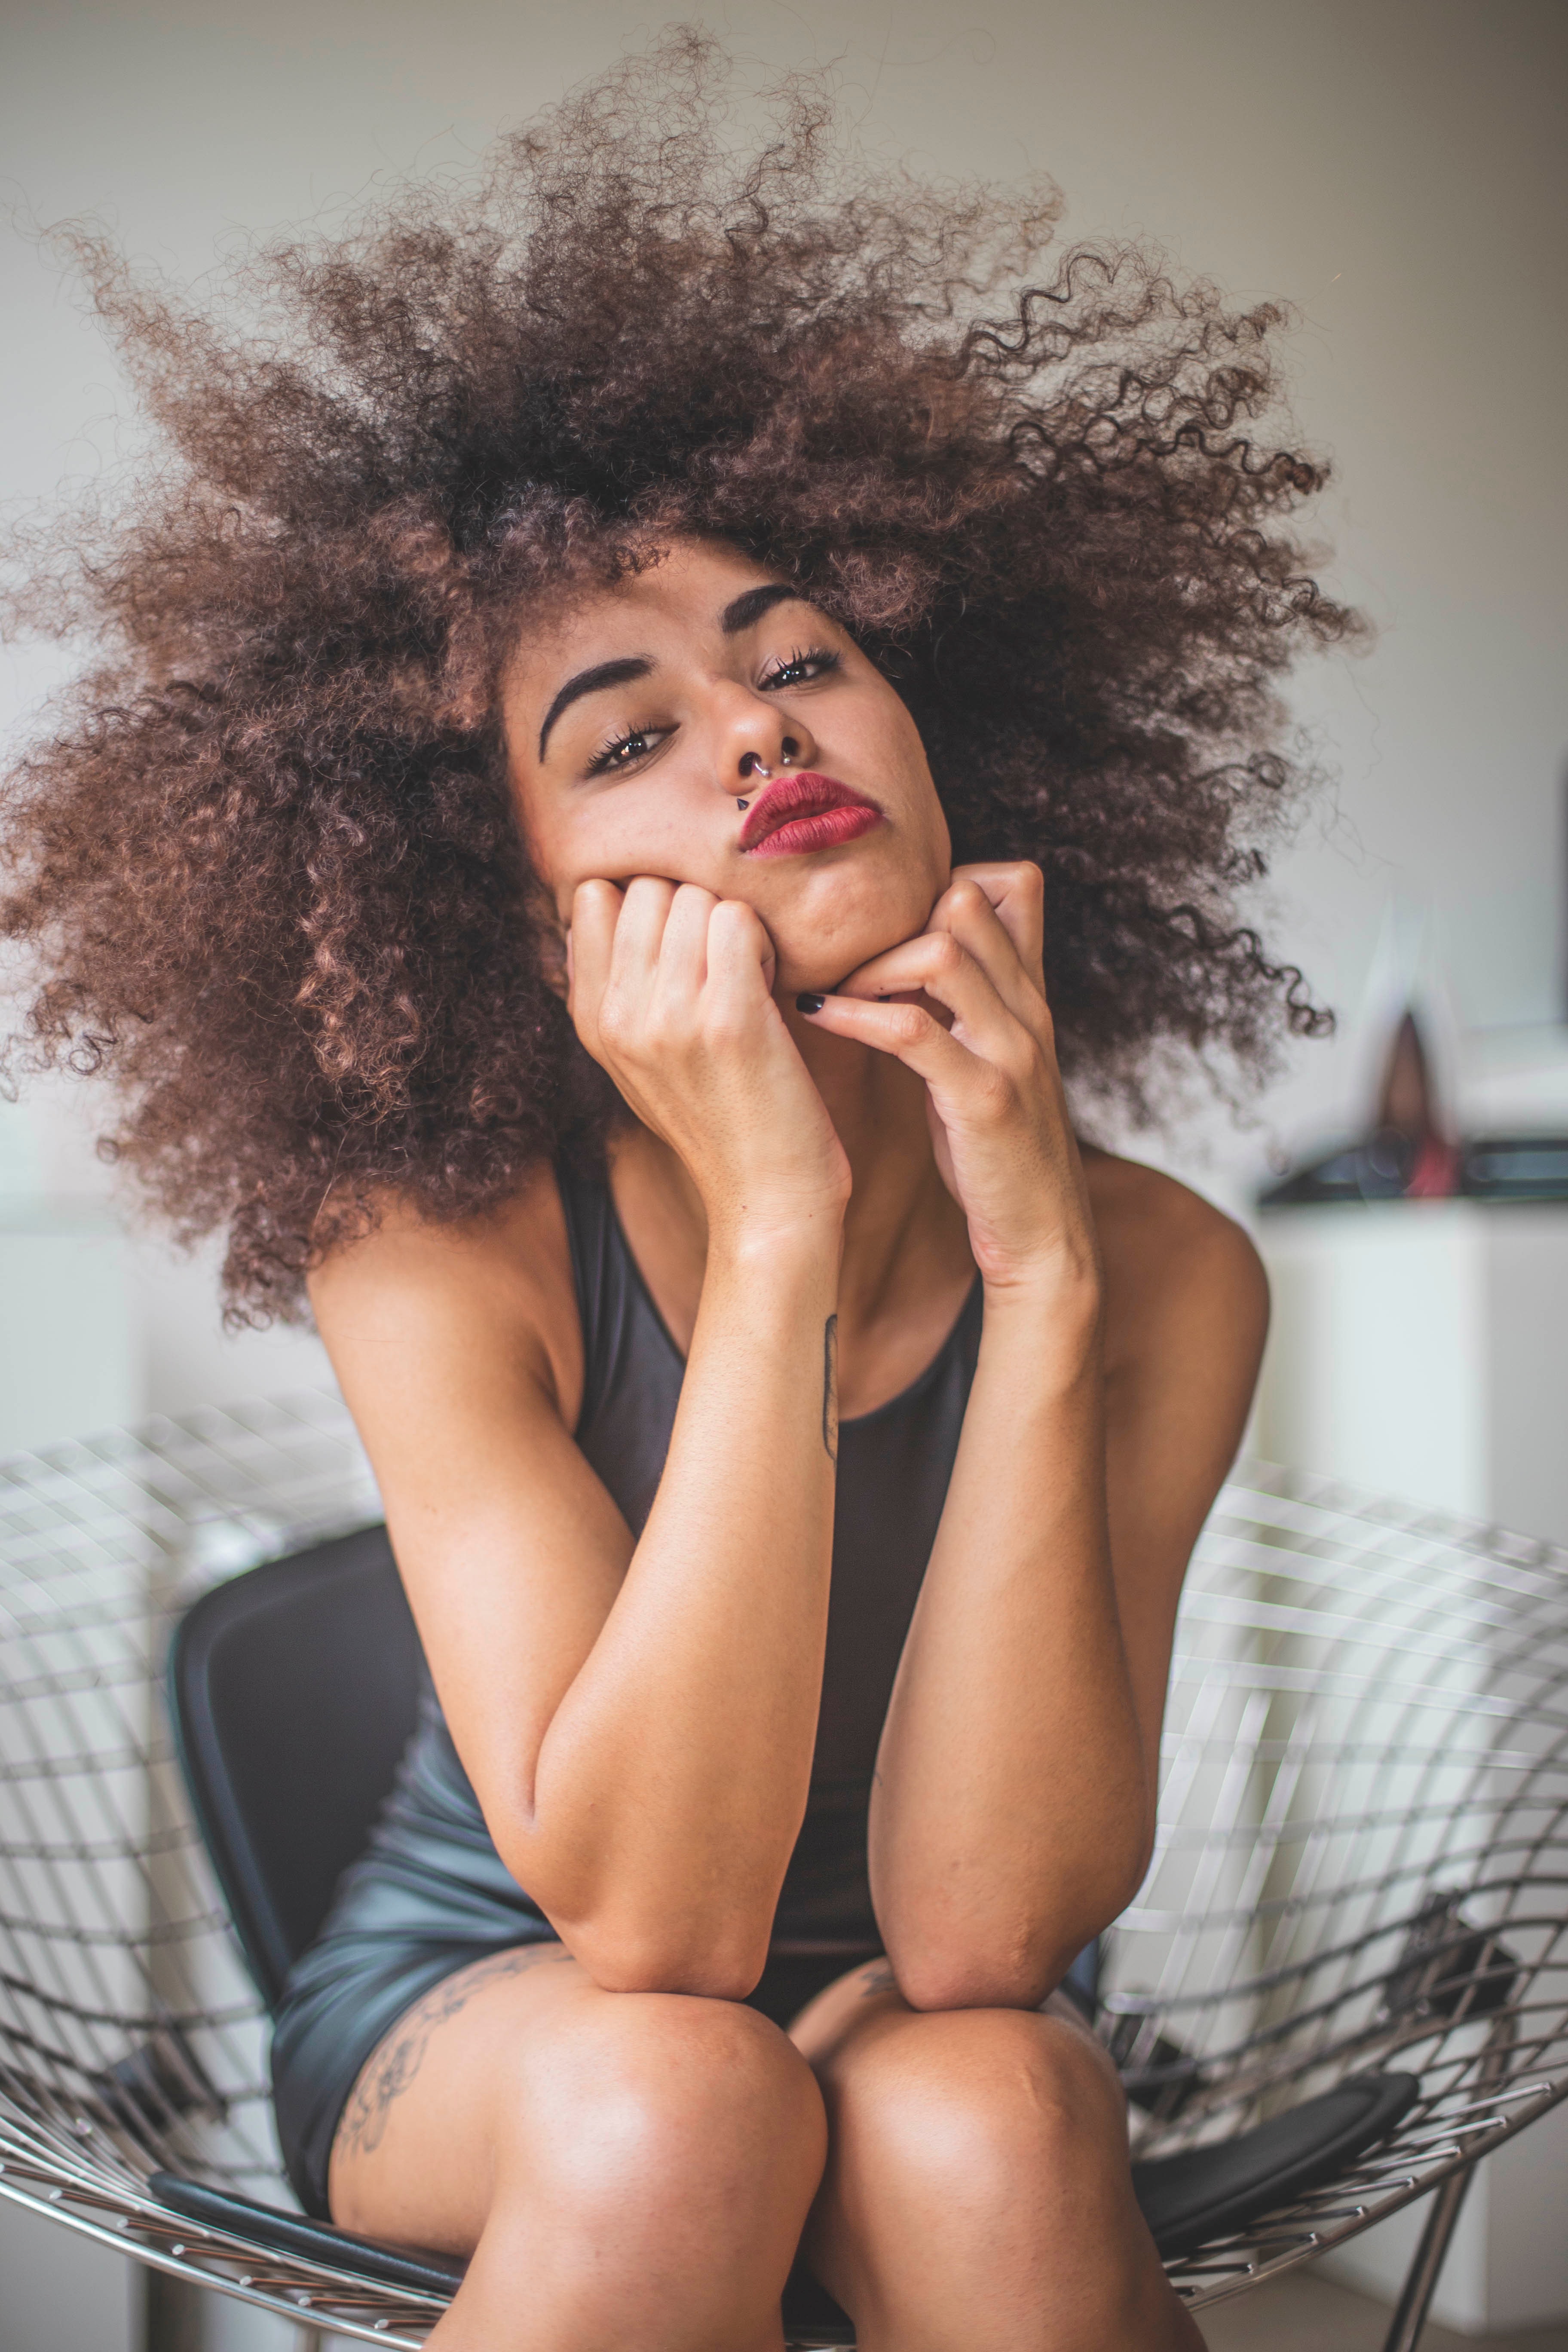
hair, face, lip, facial expression, skin, beauty, hairstyle, head, black hair, chin, model, nose, leg, long hair, shoulder, eye, fashion, human leg, smile, photo shoot, human, joint, photography, afro, hand, sitting, brown hair, thigh, finger, gesture, style